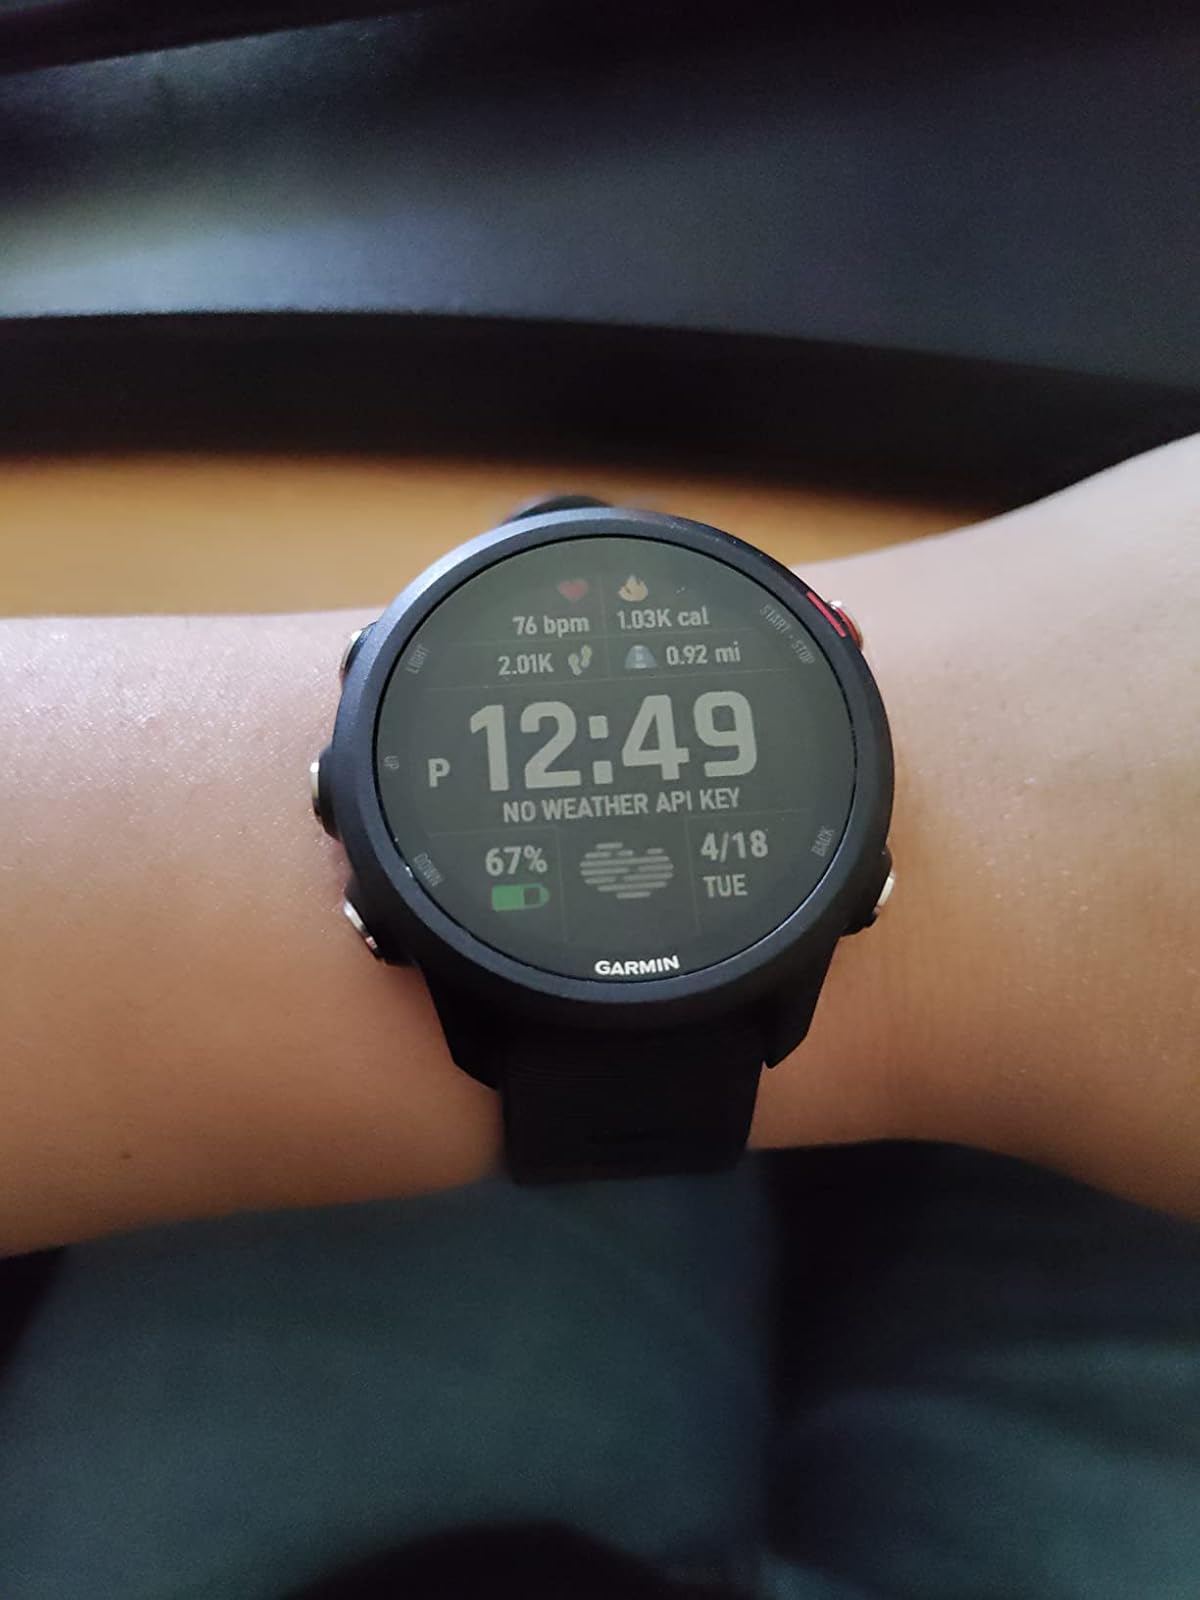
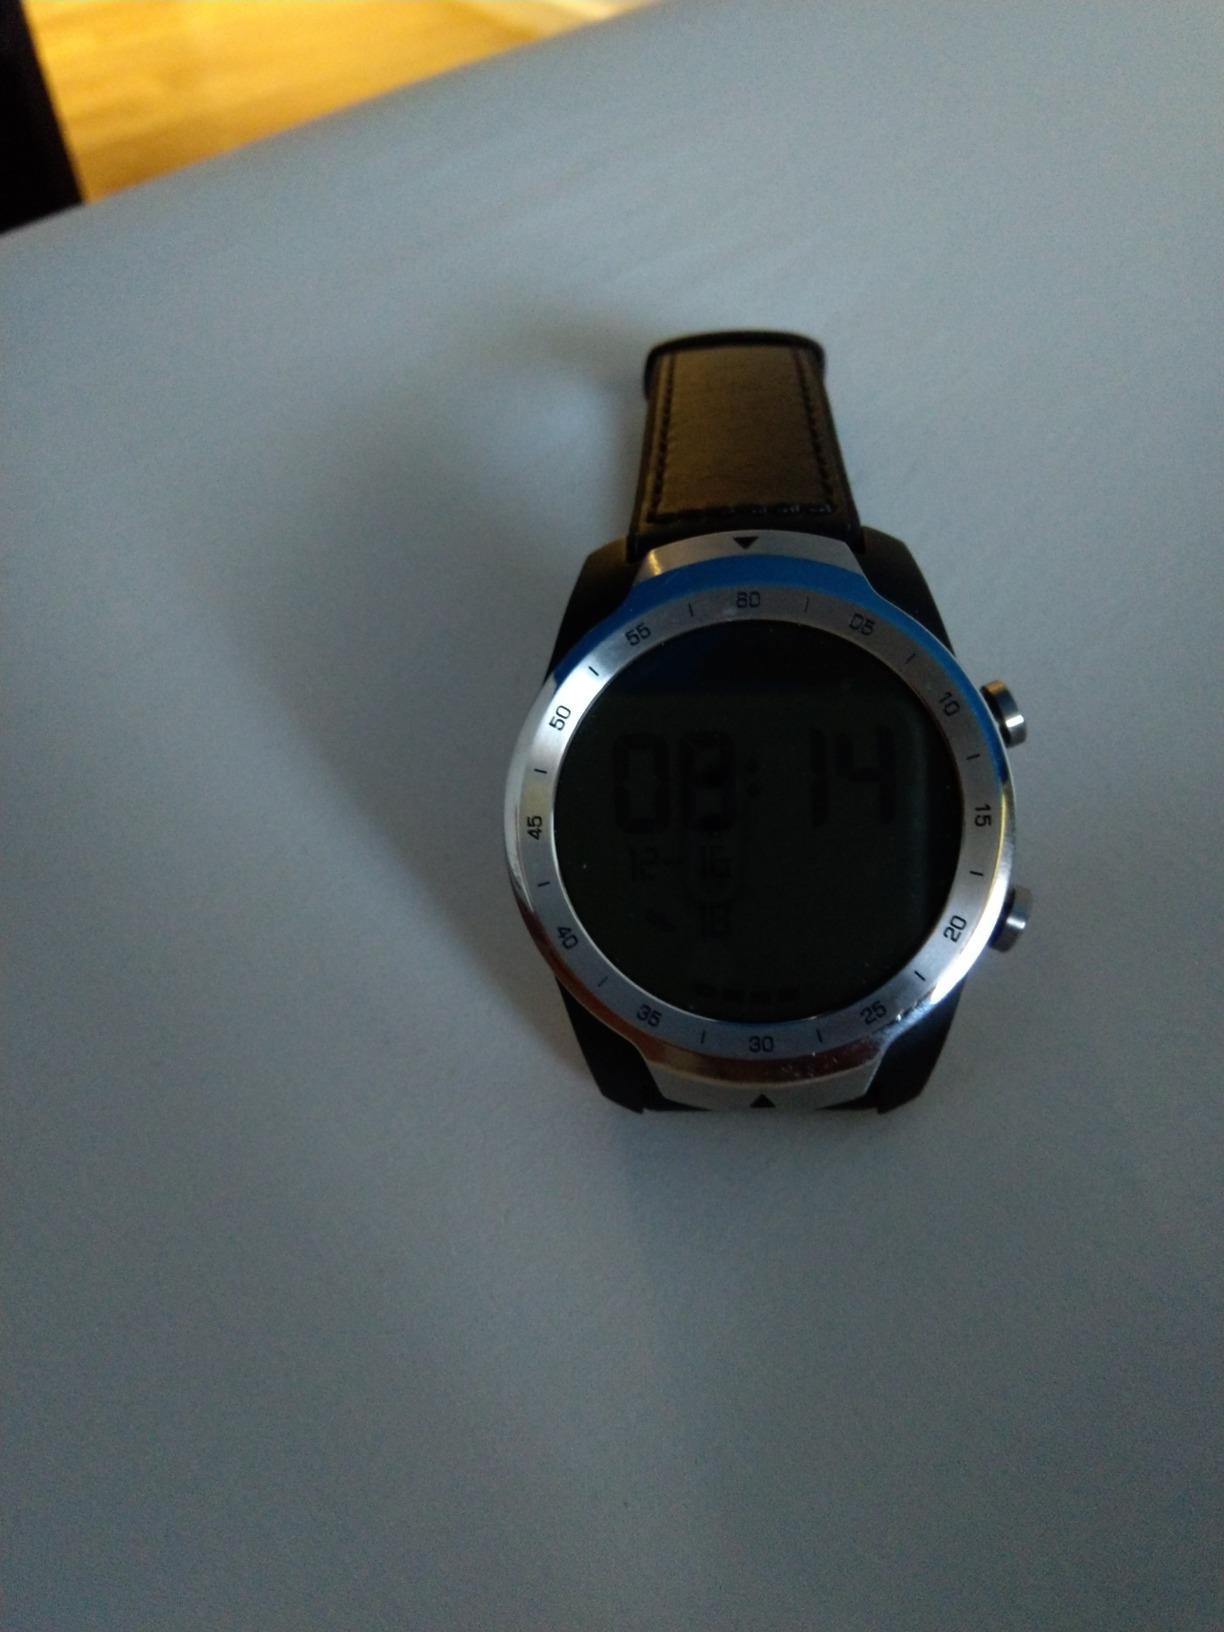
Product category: smartwatch
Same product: no